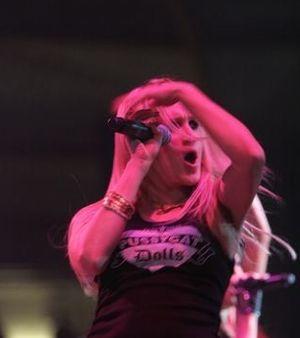
I'm a Celebrity… Get Me Out of Here ! est une émission de télé-réalité britannique importée dans le monde entier. En France, l'émission est connue sous le titre Je suis une célébrité, sortez-moi de là !.